Antoni Barnaba Jabłonowski

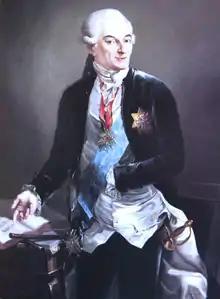
Portrait by Józef Peszka

Antoni Barnaba Jabłonowski (1732–1799) was a Polish noble (szlachcic) and political activist.